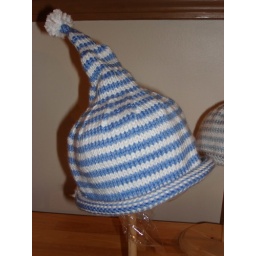
This is from the pattern Candy Cane in Itty-Bitty Hats done in blue and white Vanna's Choice.